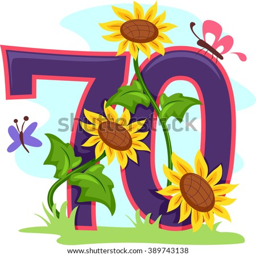
illustration featuring the number decorated with sunflowers